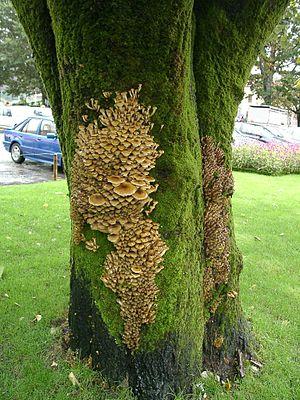
L'embranchement des Bryophyta ne concerne que les mousses au sens strict, tandis que le terme bryophyte pris au sens large s'applique aux trois embranchements de plantes terrestres qui ne possèdent pas de vrai système vasculaire.
Les champignons sont des eucaryotes pluricellulaires ou unicellulaires. Le terme « champignon » est devenu ambigu car il désigne un taxon obsolète. Ce terme englobe à la fois les Fungi, les oomycètes, les chytridiomycètes et les mycétozoaires. Leurs cellules, pourvues d'une paroi chitineuse ou cellulosique, sont immobiles et se nourrissent par l’absorption des molécules organiques directement dans le milieu. La cellule ou les cellules sont dépourvues de chlorophylles et/ou de plastes car ces organismes sont hétérotrophes vis-à-vis du carbone. Leur appareil végétatif est un thalle : ce sont donc des thallophytes. L'étude de ces champignons, la mycologie, est pratiquée par des mycologues.
Armillaria mellea, l'Armillaire couleur de miel, est une espèce de champignons basidiomycètes lignicoles, cosmopolites, communs et polymorphes, typiquement fasciculés. Le genre Armillaria est classé dans la famille des Physalacriaceae. L'analyse phylogénétique permet de distinguer neuf espèces en Amérique du Nord et cinq en Europe.